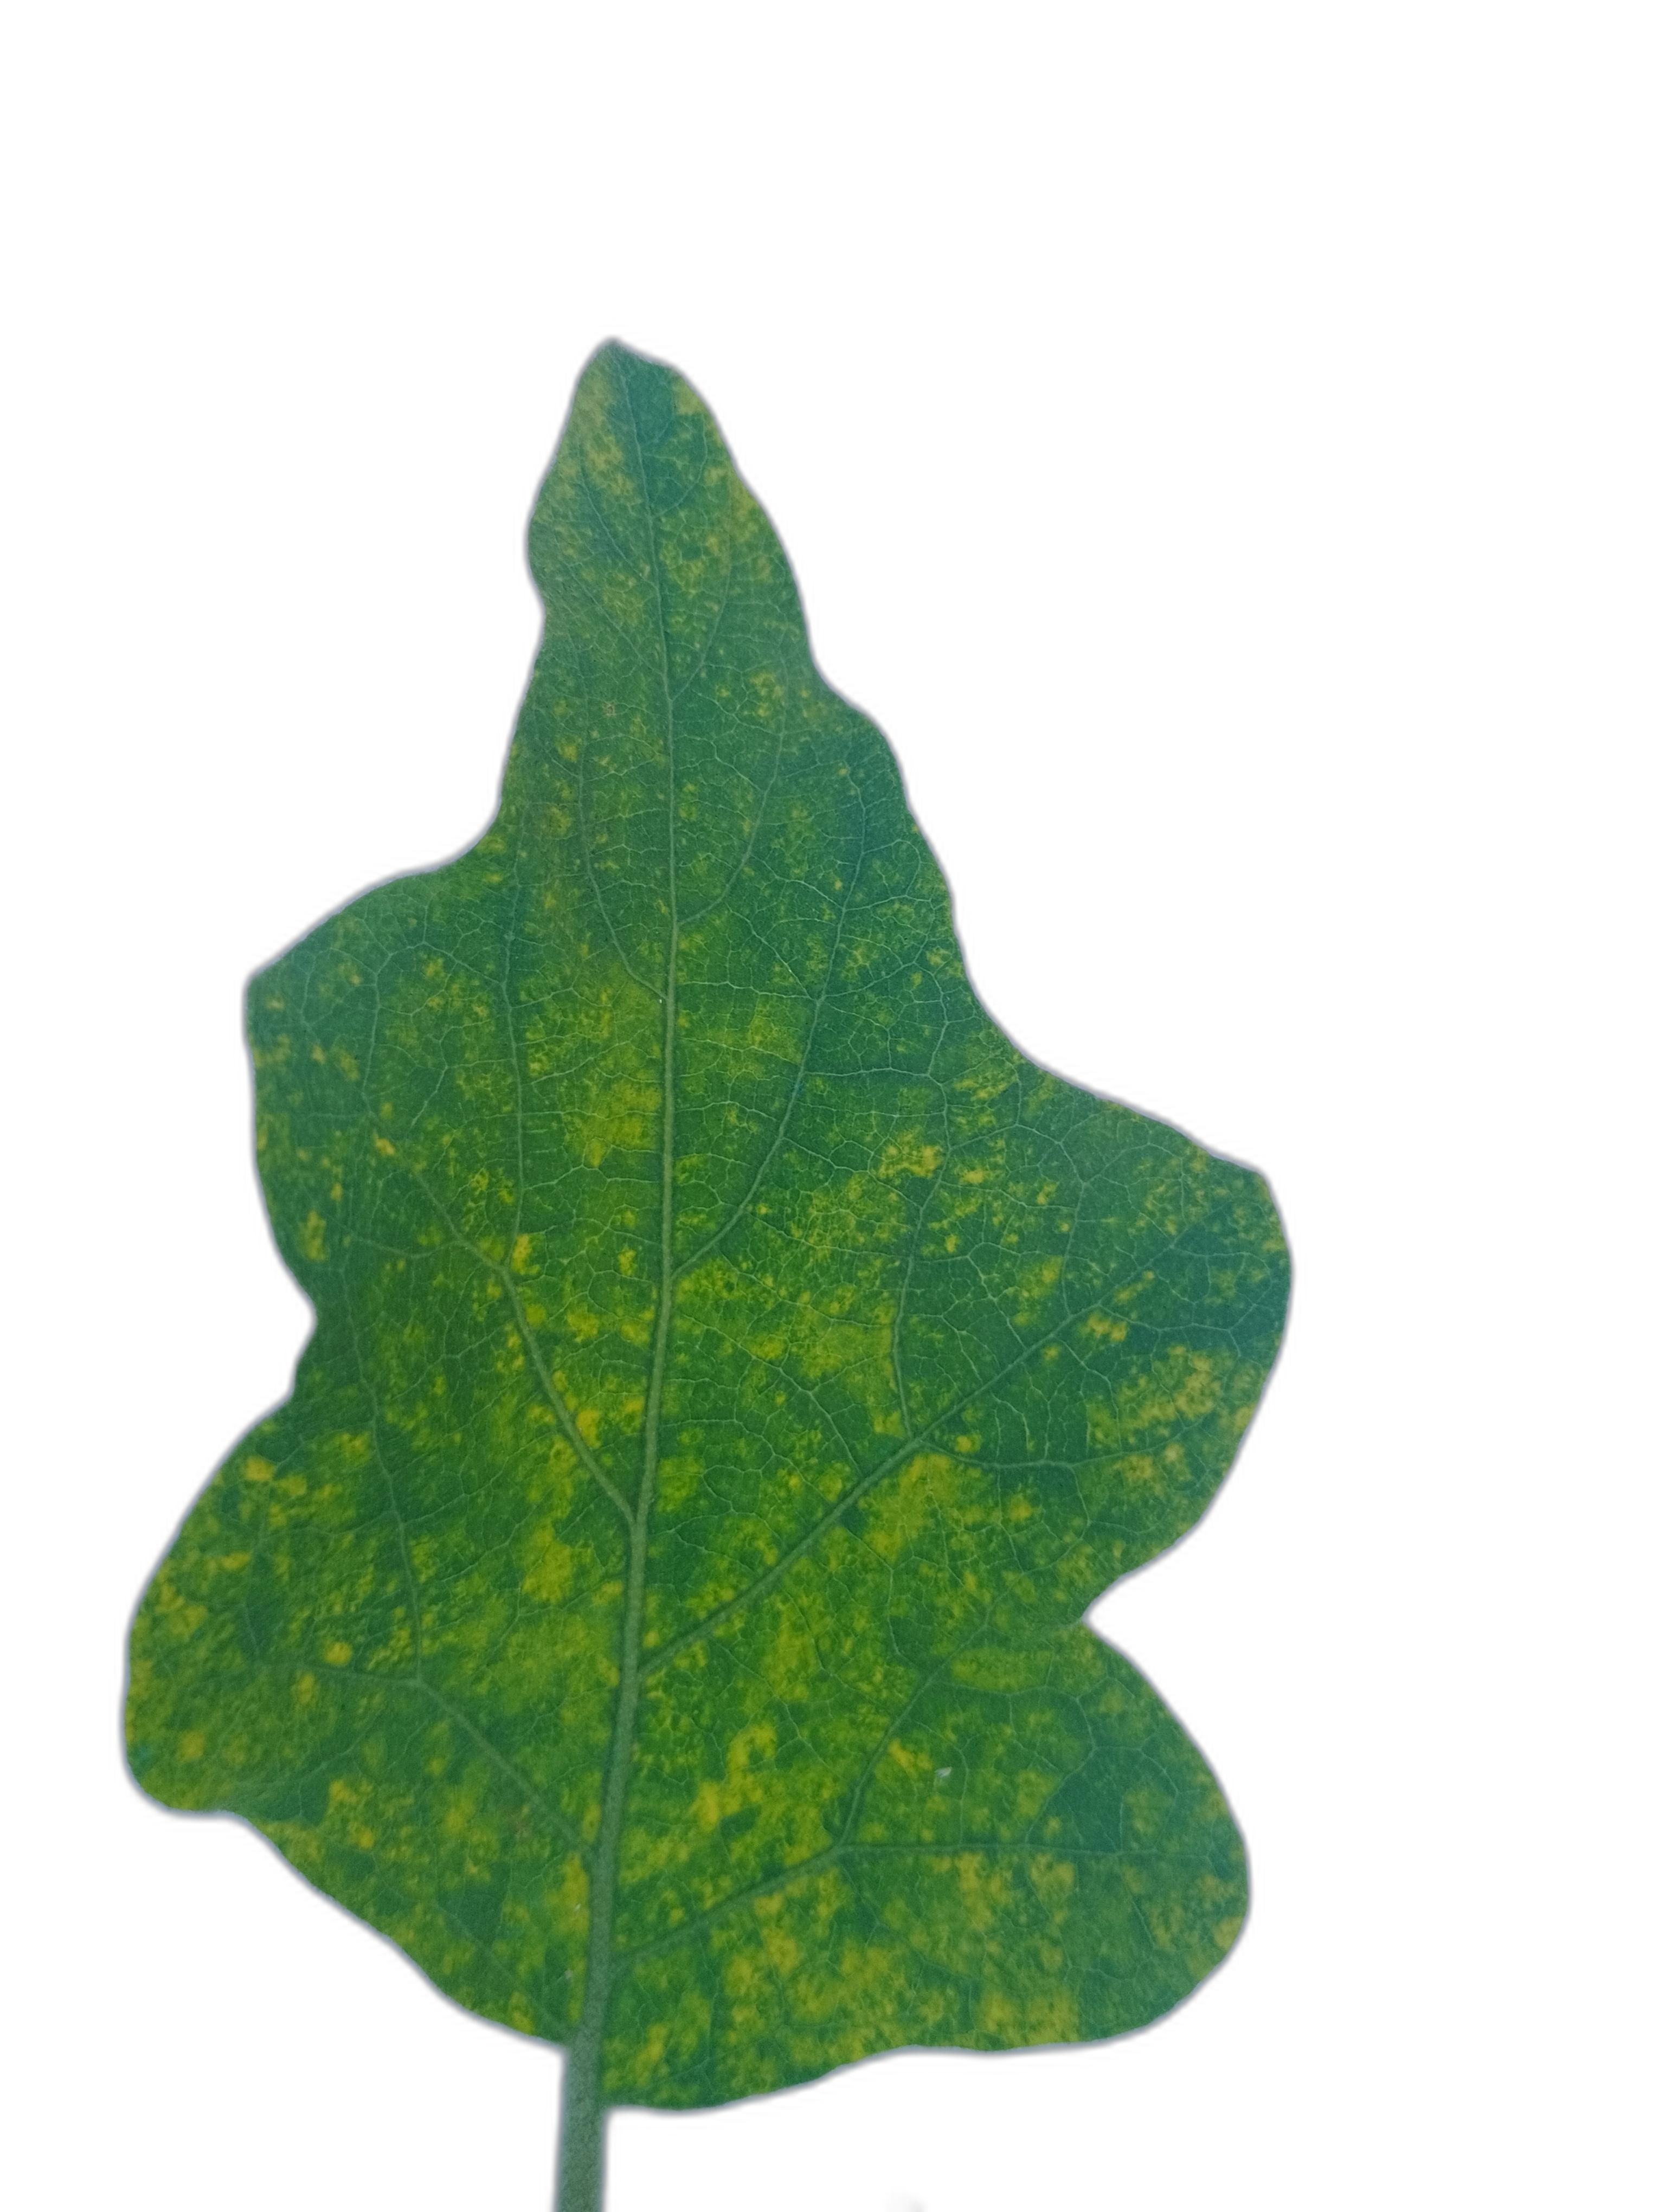
Label: Mosaic Virus Disease